Peru at the CONCACAF Gold Cup

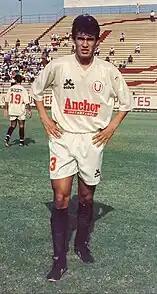
Defender Juan Reynoso played through Peru's only CONCACAF tournament in 2000.

Over the course of four matches, Roberto Palacios was the only Peruvian to score more than once in the 2000 Gold Cup. At the time, he played for Mexican side Tecos UAG.